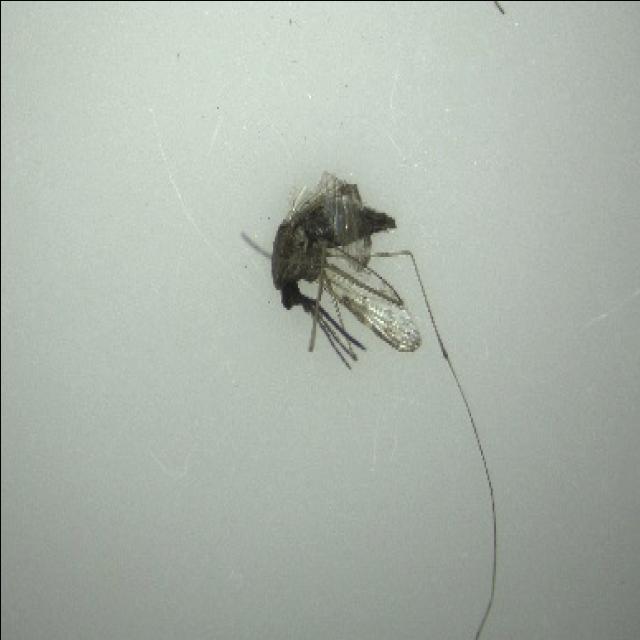
Species: anopheles_sinensis